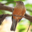
Label: bird